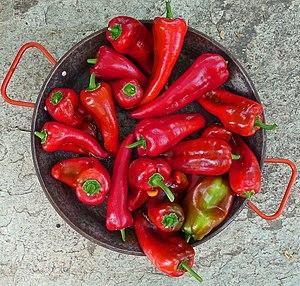
La culture de la Grèce, pays d'Europe du Sud-Est, désigne l'ensemble des pratiques culturelles et des traditions qui composent la société hellénique et les habitants de la Grèce. Son patrimoine culturel est le fruit d'héritages historiques différents qui façonnent aujourd'hui la culture hellénique. Étant donné sa situation géographique particulière, à la fois européenne, méridionale, balkanique et levantine, la culture hellénique est particulièrement riche et variée, témoignage de son Histoire prolifique.